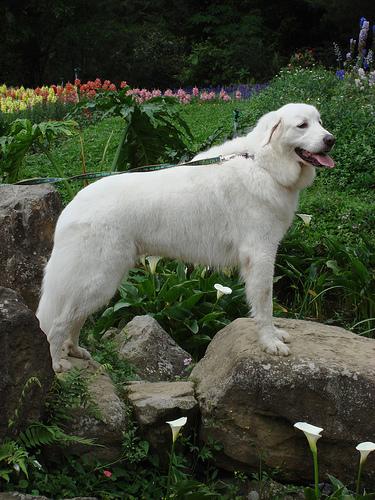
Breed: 225-n000073-Great_Pyrenees